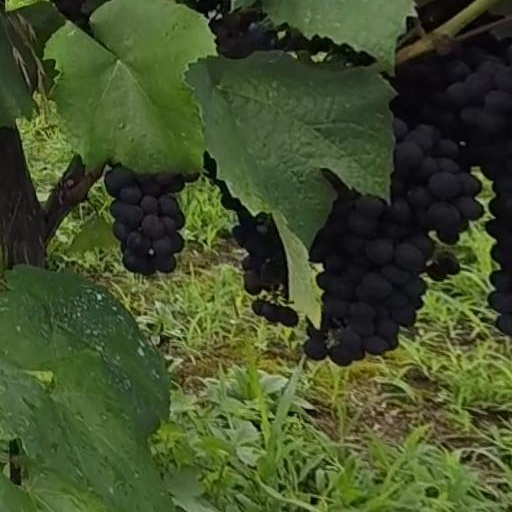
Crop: grape